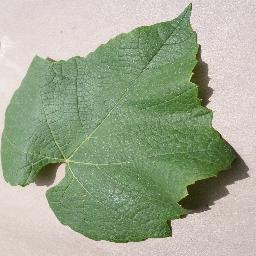
Label: Grape___healthy